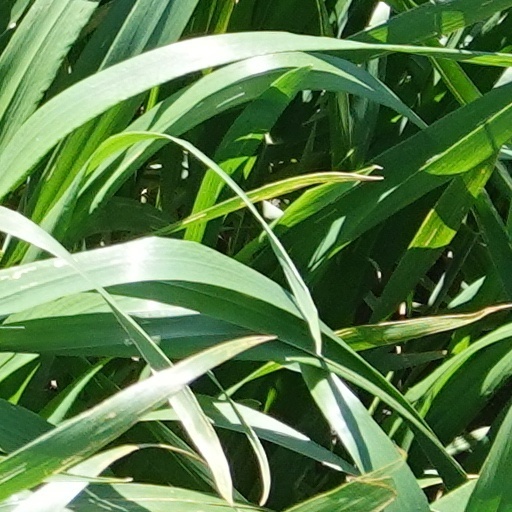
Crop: wheat